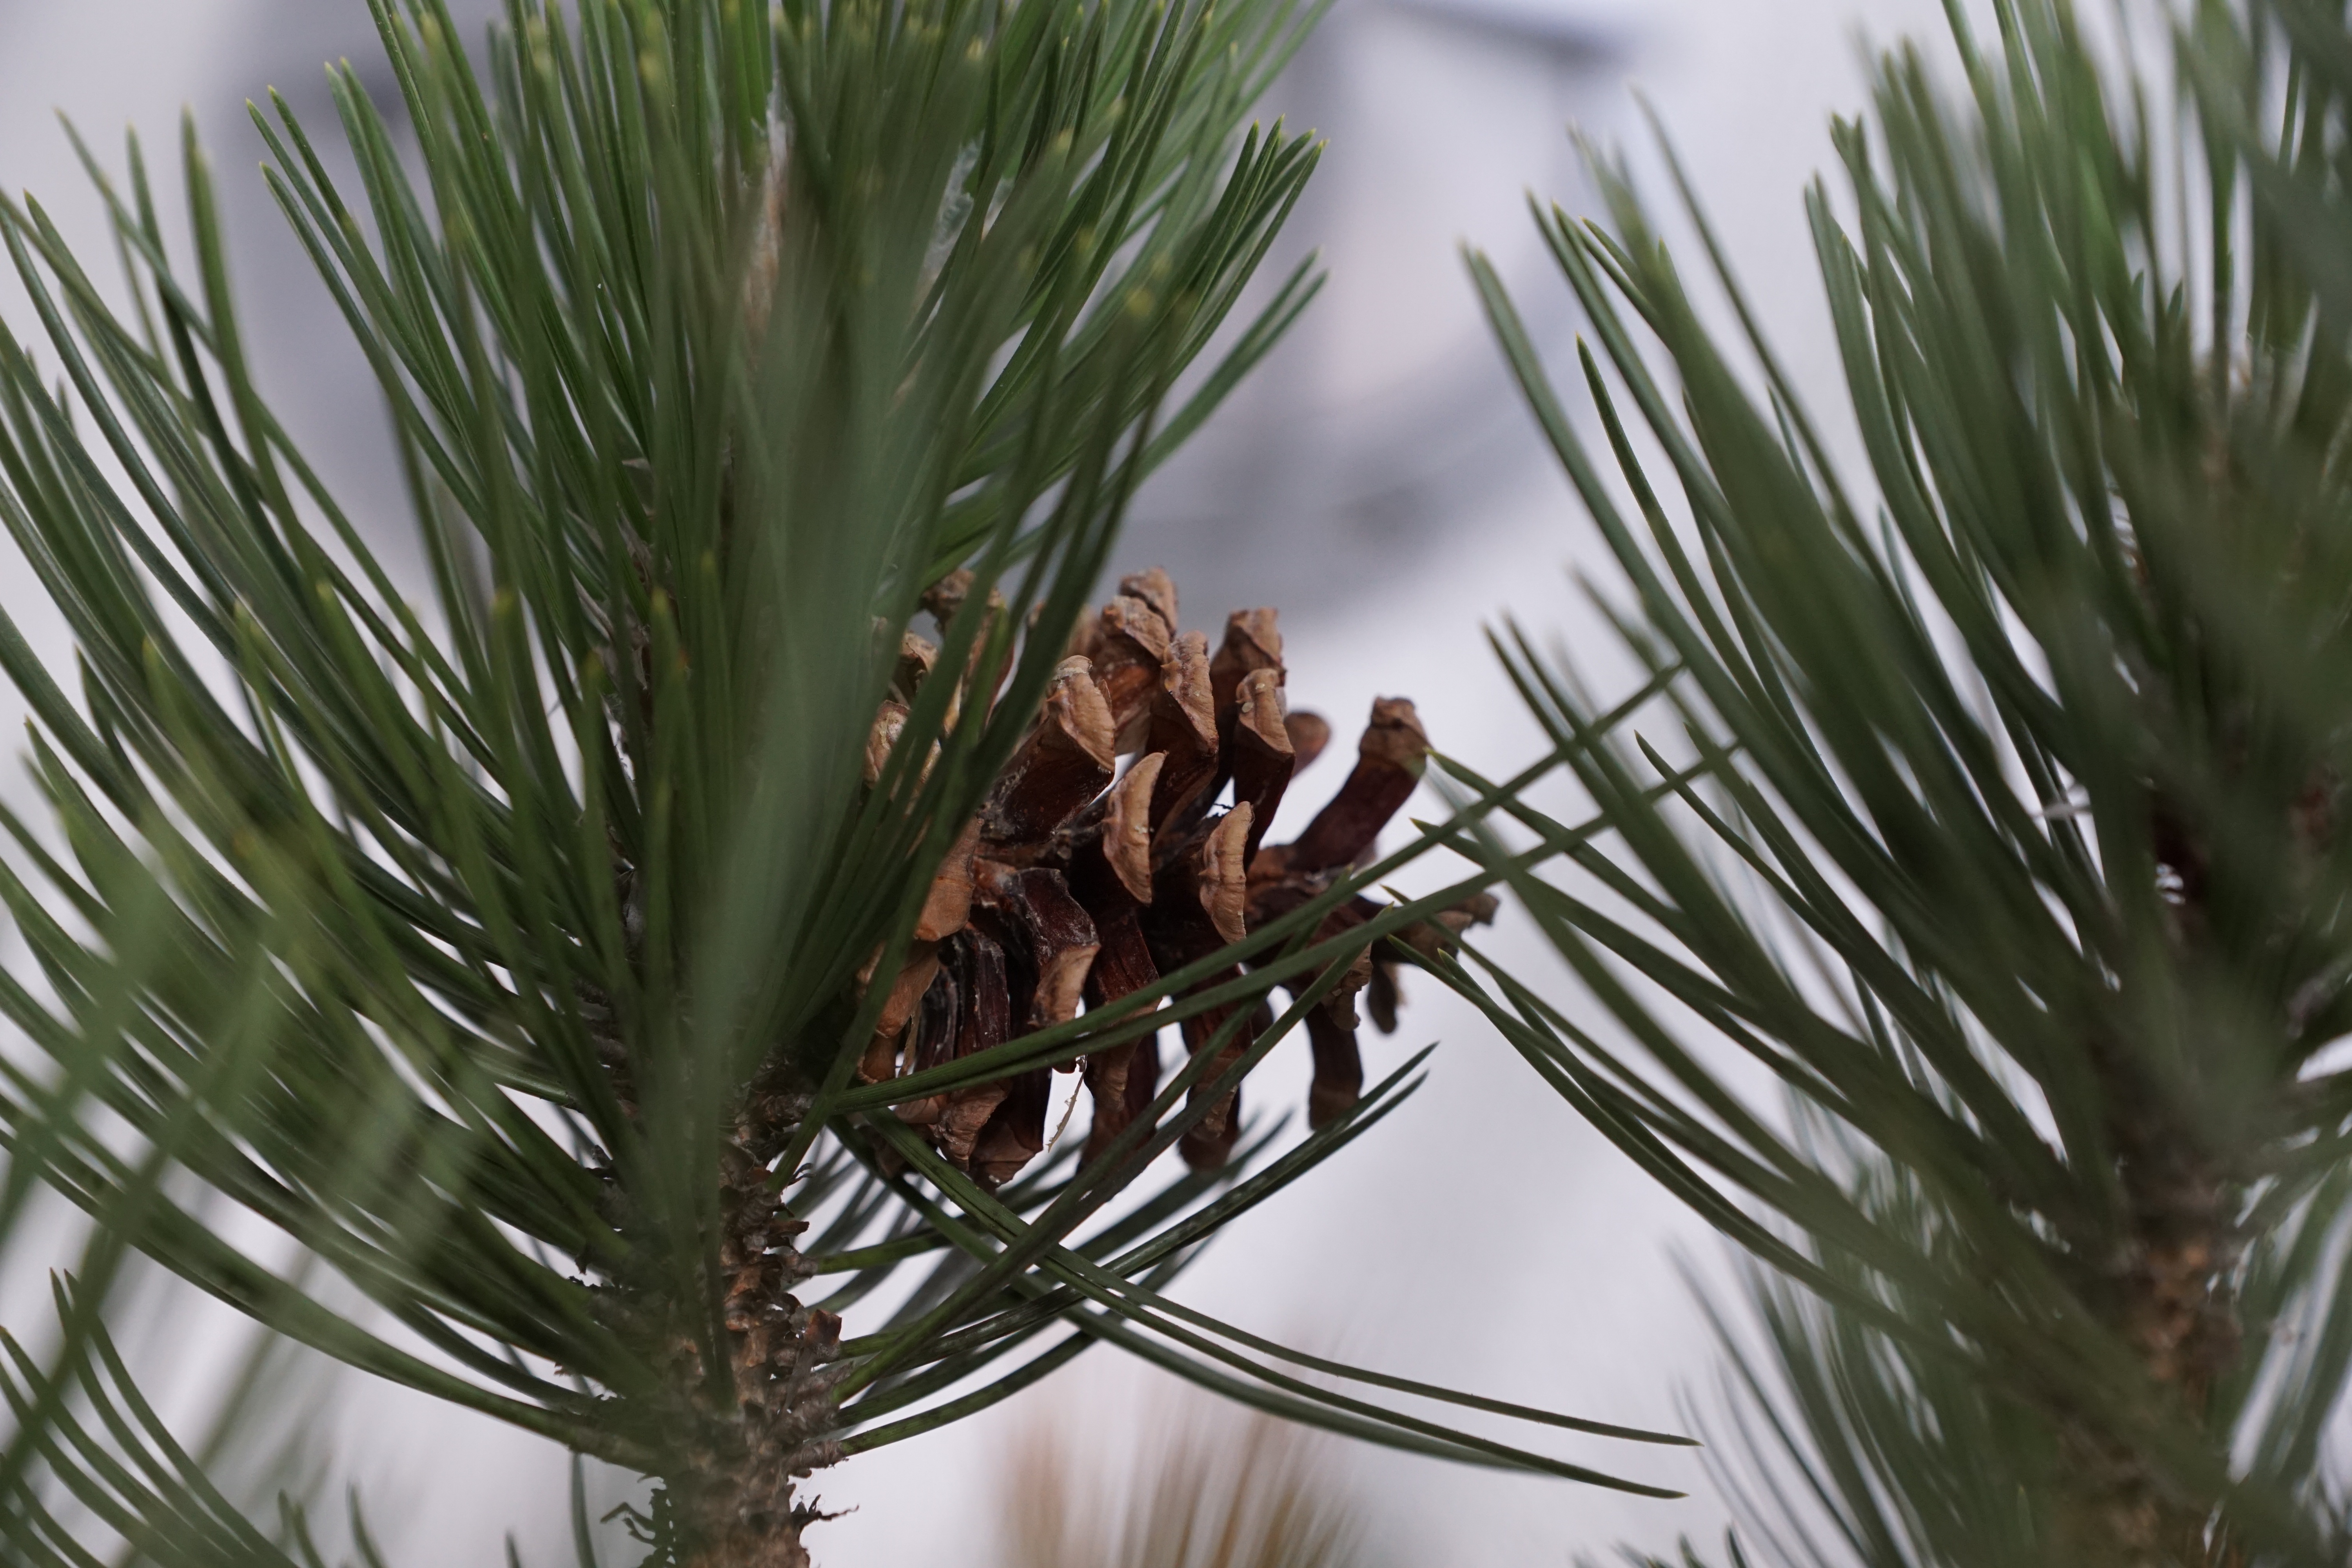
tree, nature, grass, branch, plant, leaf, flower, pine, green, macro, evergreen, botany, fir, flora, twig, conifer, christmas decoration, spruce, needles, flowering plant, date palm, pine family, grass family, woody plant, land plant, arecales, palm family